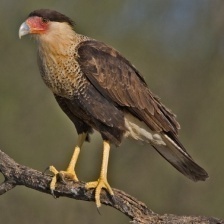
Species: CRESTED CARACARA
Scientific name: CARACARA CHERIWAY